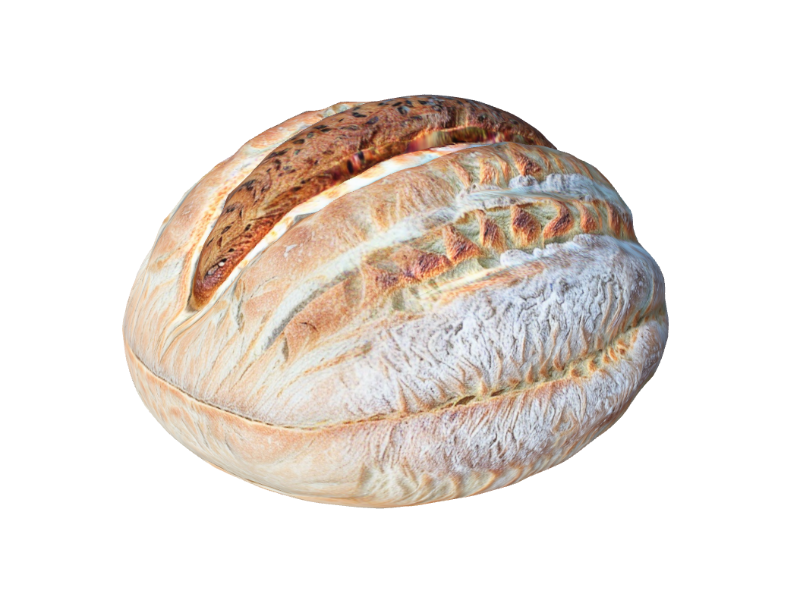
미적 점수 (1~10점): 1